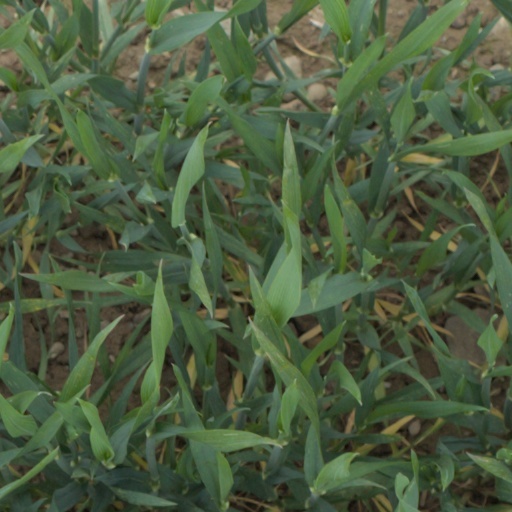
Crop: wheat